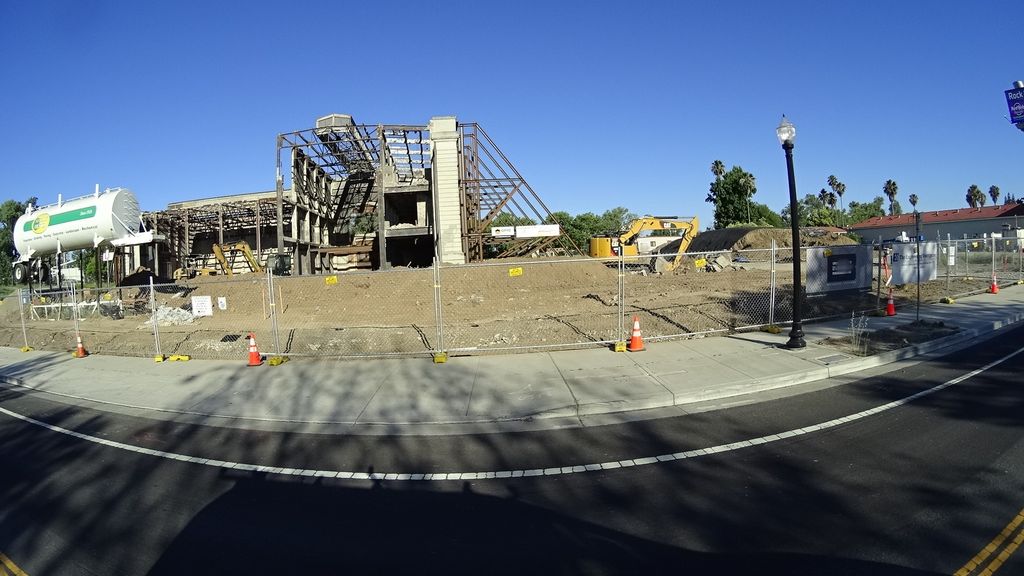
Label: Construction Site
Location: Sacramento, California, United States
Date: 2019-06-23T06:51:52+00:00